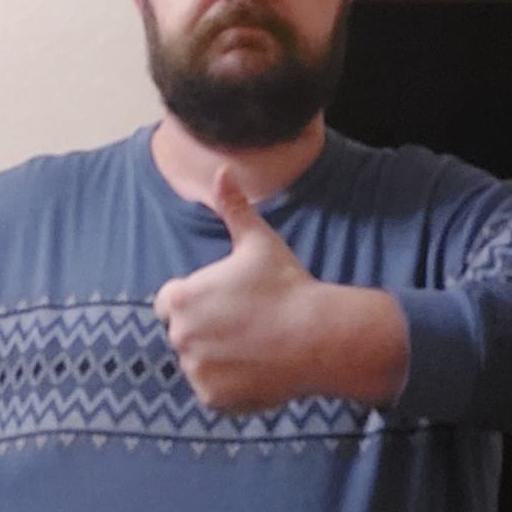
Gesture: like